Nature's Web

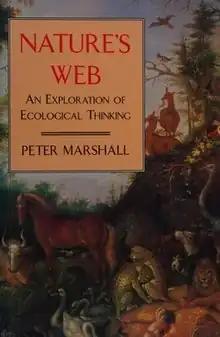

Nature's Web: Rethinking Our Place on Earth is a 1992 book by Peter Marshall on the history of the environmental movement. Its original subtitle, "An Exploration of Ecological Thinking", was renamed in its 1994 Paragon House printing.